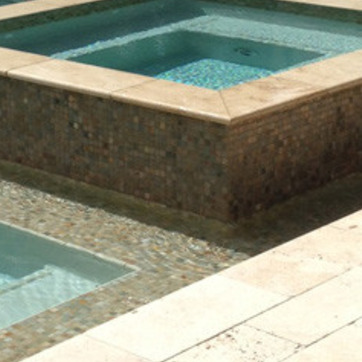
Material: tile